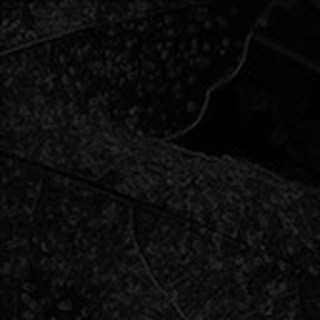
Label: cotton_aphids